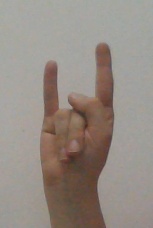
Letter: la